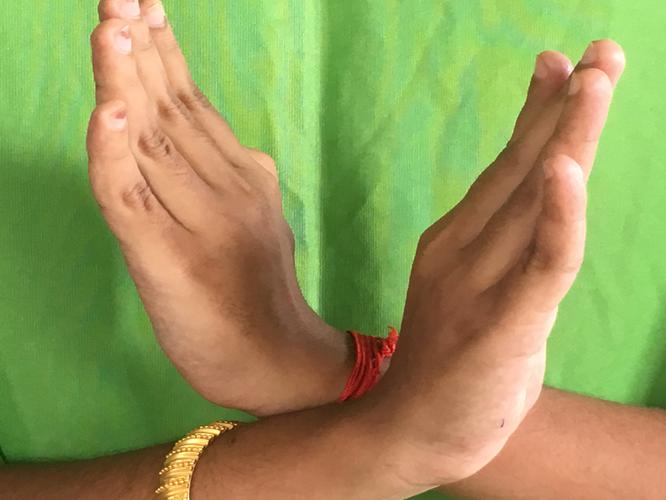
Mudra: Swastikam
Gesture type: double_hand